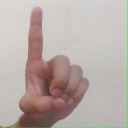
अक्षर: ड